Mineola station (Texas)

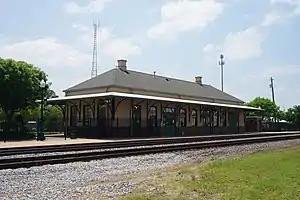
Mineola station in May 2018

Mineola station is a station in Mineola, Texas, United States, currently served by Amtrak's "Texas Eagle". The station was originally built in 1906 by the Texas & Pacific Railway and also used by the Missouri Pacific Railroad.